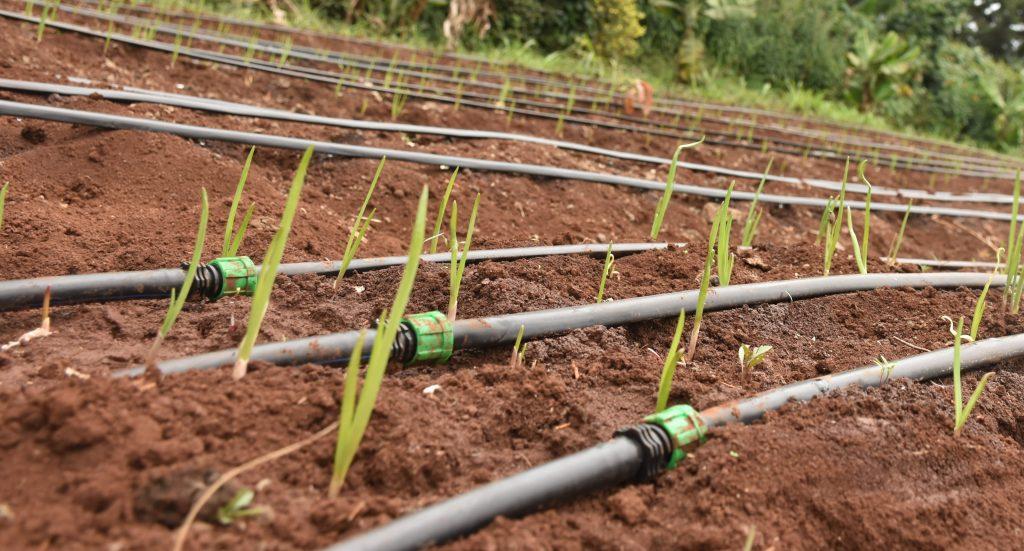
Eneo la shamba likiwa na miti na mimea mbalimbali pamoja na mabomba, ikiwa muendelezo wa kilimo cha mbegu kilichofanikisha kuchepua kwa mimea hiyo kwa kazi nzuri ya mkulima aliyofanya.